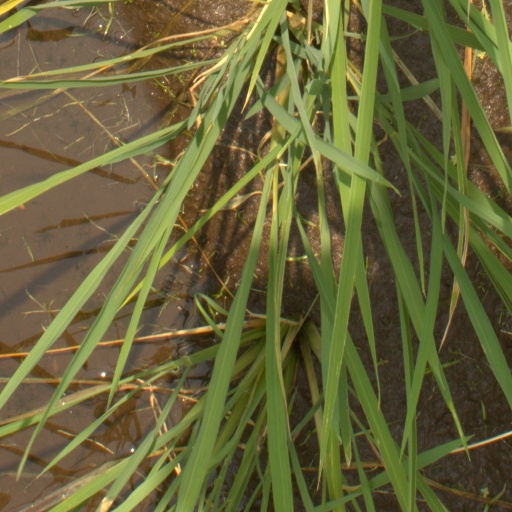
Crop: rice